The Masked Rider: Kamen Rider ZO

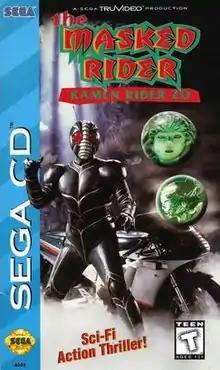
North American cover art featuring the titular protagonist.

The Masked Rider: Kamen Rider ZO is a video game developed by Telenet Japan and published by Toei Video in Japan and Sega in North America for the Sega CD.